Epidural administration

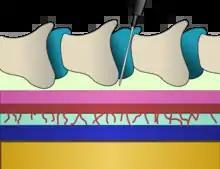
Sagittal section of the spinal column (not drawn to scale). "Yellow": spinal cord; "blue": pia mater; "red": arachnoid; "light blue": subarachnoid space; "pink": dura mater; "pale green": epidural space; "taupe": vertebral bones; "teal": interspinous ligaments.

The injection of steroids into the epidural space is sometimes used to treat nerve root pain, radicular pain and inflammation caused by conditions such as spinal disc herniation, degenerative disc disease, and spinal stenosis. The risk of complications from steroid administration is low and complications are usually minor. The specific drug, dose, and frequency of administration impacts the risk for and severity of complications. Complications of epidural steroid administration are similar to the side effects of steroids administered in other manners, and can include higher than normal blood sugar, especially in patients with type 2 diabetes.